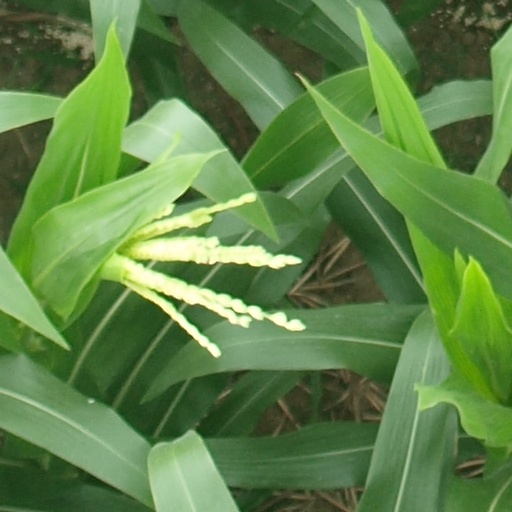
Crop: maize; corn